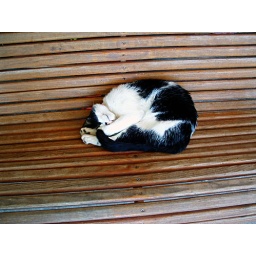
cat in a ball